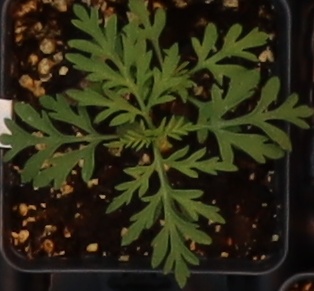
Label: Ragweed